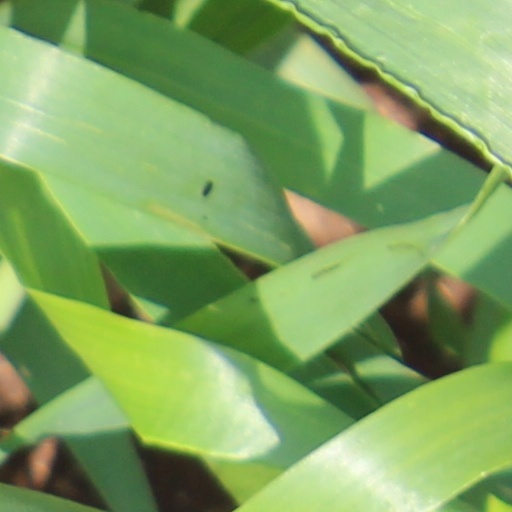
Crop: wheat